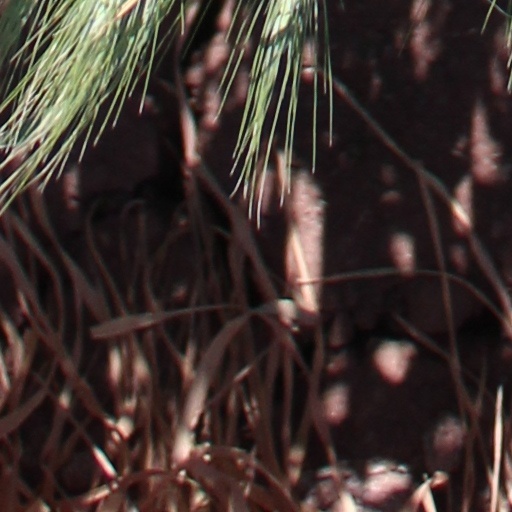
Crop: wheat